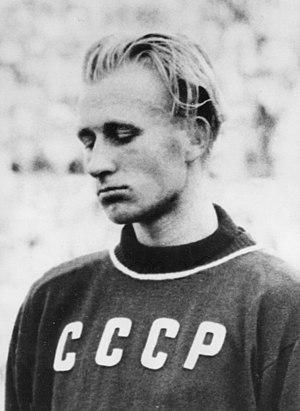
Bruno Junk était un athlète soviétique, spécialiste de la marche athlétique.